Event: Ecuador Earthquake
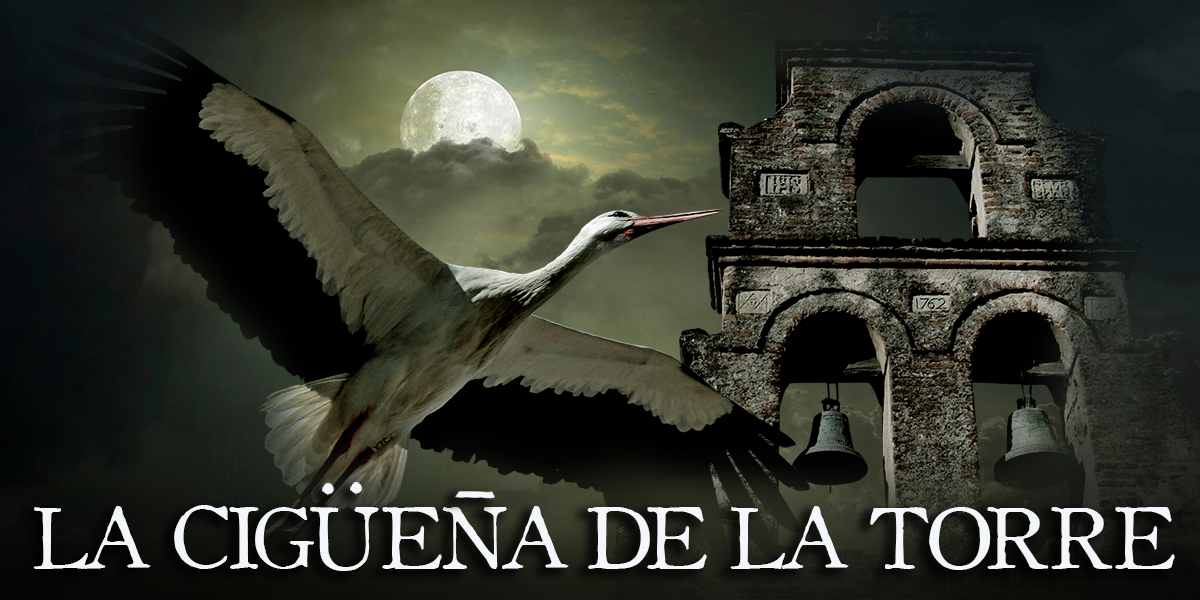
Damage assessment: no_damage